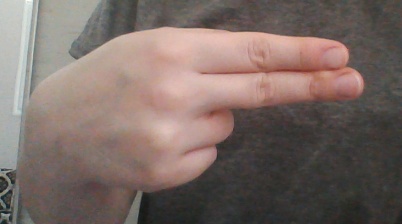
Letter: ain